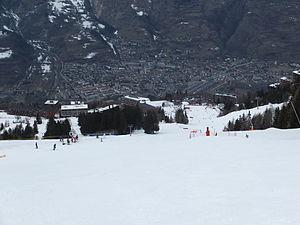
Arc 1600 depuis la piste rouge Cachette
Les Arcs est une station de sports d'hiver et un nom de domaine skiable de la vallée de la Tarentaise, situés sur le territoire communal des communes de Bourg-Saint-Maurice, Landry, Peisey-Nancroix, et de Villaroger, dans le département de la Savoie en région Auvergne-Rhône-Alpes.